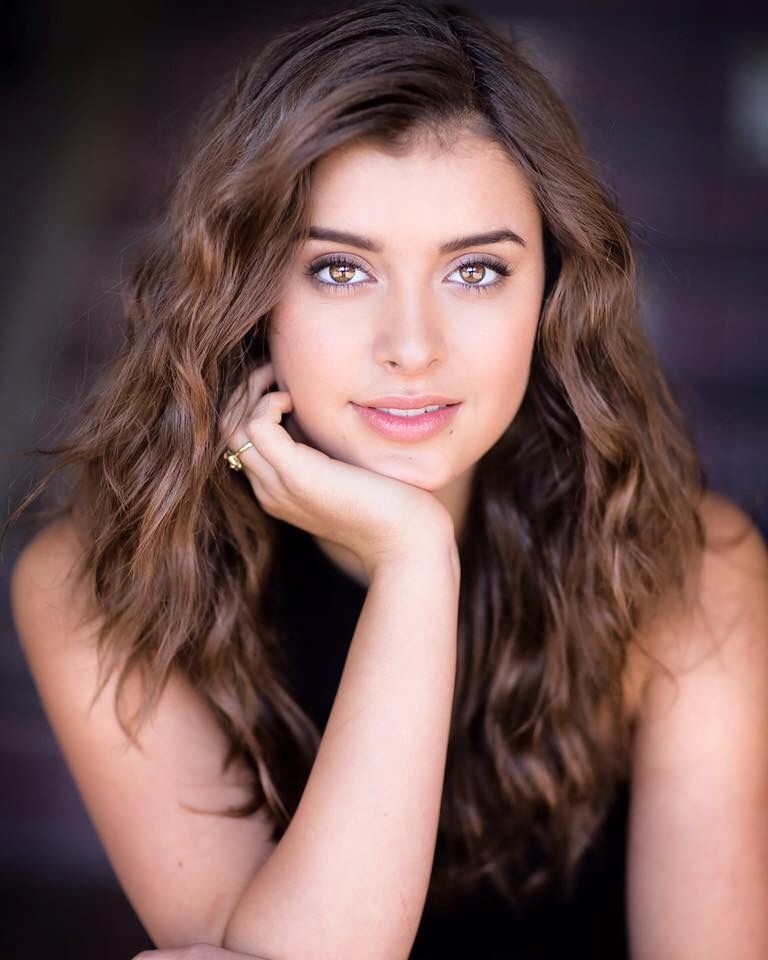
Portrait style: Real Portrait